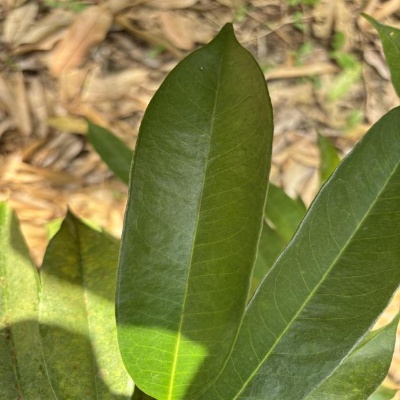
Label: Leaf_Healthy